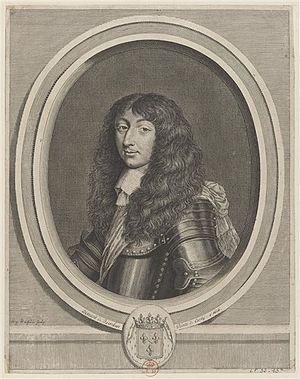
Jean-Baptiste Poquelin, dit Molière, est un comédien et dramaturge français, baptisé le 15 janvier 1622 à Paris, où il est mort le 17 février 1673.
Armand de Bourbon, prince de Conti, né le 11 octobre 1629 à Paris et mort le 21 février 1666 à Pézenas au château de la Grange-des-Prés, est le dernier des trois enfants d'Henri II de Bourbon, prince de Condé et de Charlotte Marguerite de Montmorency, frère du « Grand Condé » et d'Anne Geneviève de Bourbon-Condé, duchesse de Longueville.
L’habitude s’est prise dès la fin du XVIIᵉ siècle chez les historiens d’appeler troupe de Molière, par commodité, l'ensemble des comédiens et comédiennes qui, entre 1646 et 1673, et parfois pour une brève période seulement, ont partagé l’aventure théâtrale de Molière, en province d’abord, de 1646 à 1658, puis à Paris, de 1658 à 1673, dans le cadre d’une compagnie dont le titre ou la dénomination changea plusieurs fois, mais qui se prévalut toujours ou jouit expressément de la protection de grands personnages du royaume, à savoir successivement Bernard de Nogaret de La Valette, duc d'Épernon et gouverneur de Guyenne, Armand de Bourbon, prince de Conti, Philippe d’Orléans, dit Monsieur, frère unique du roi, enfin Louis XIV.
La querelle des jobelins et des uranistes est une querelle littéraire survenue en 1638.